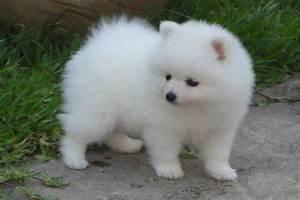
dog